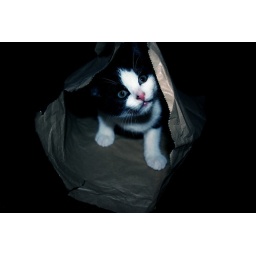
cat in the bag 10